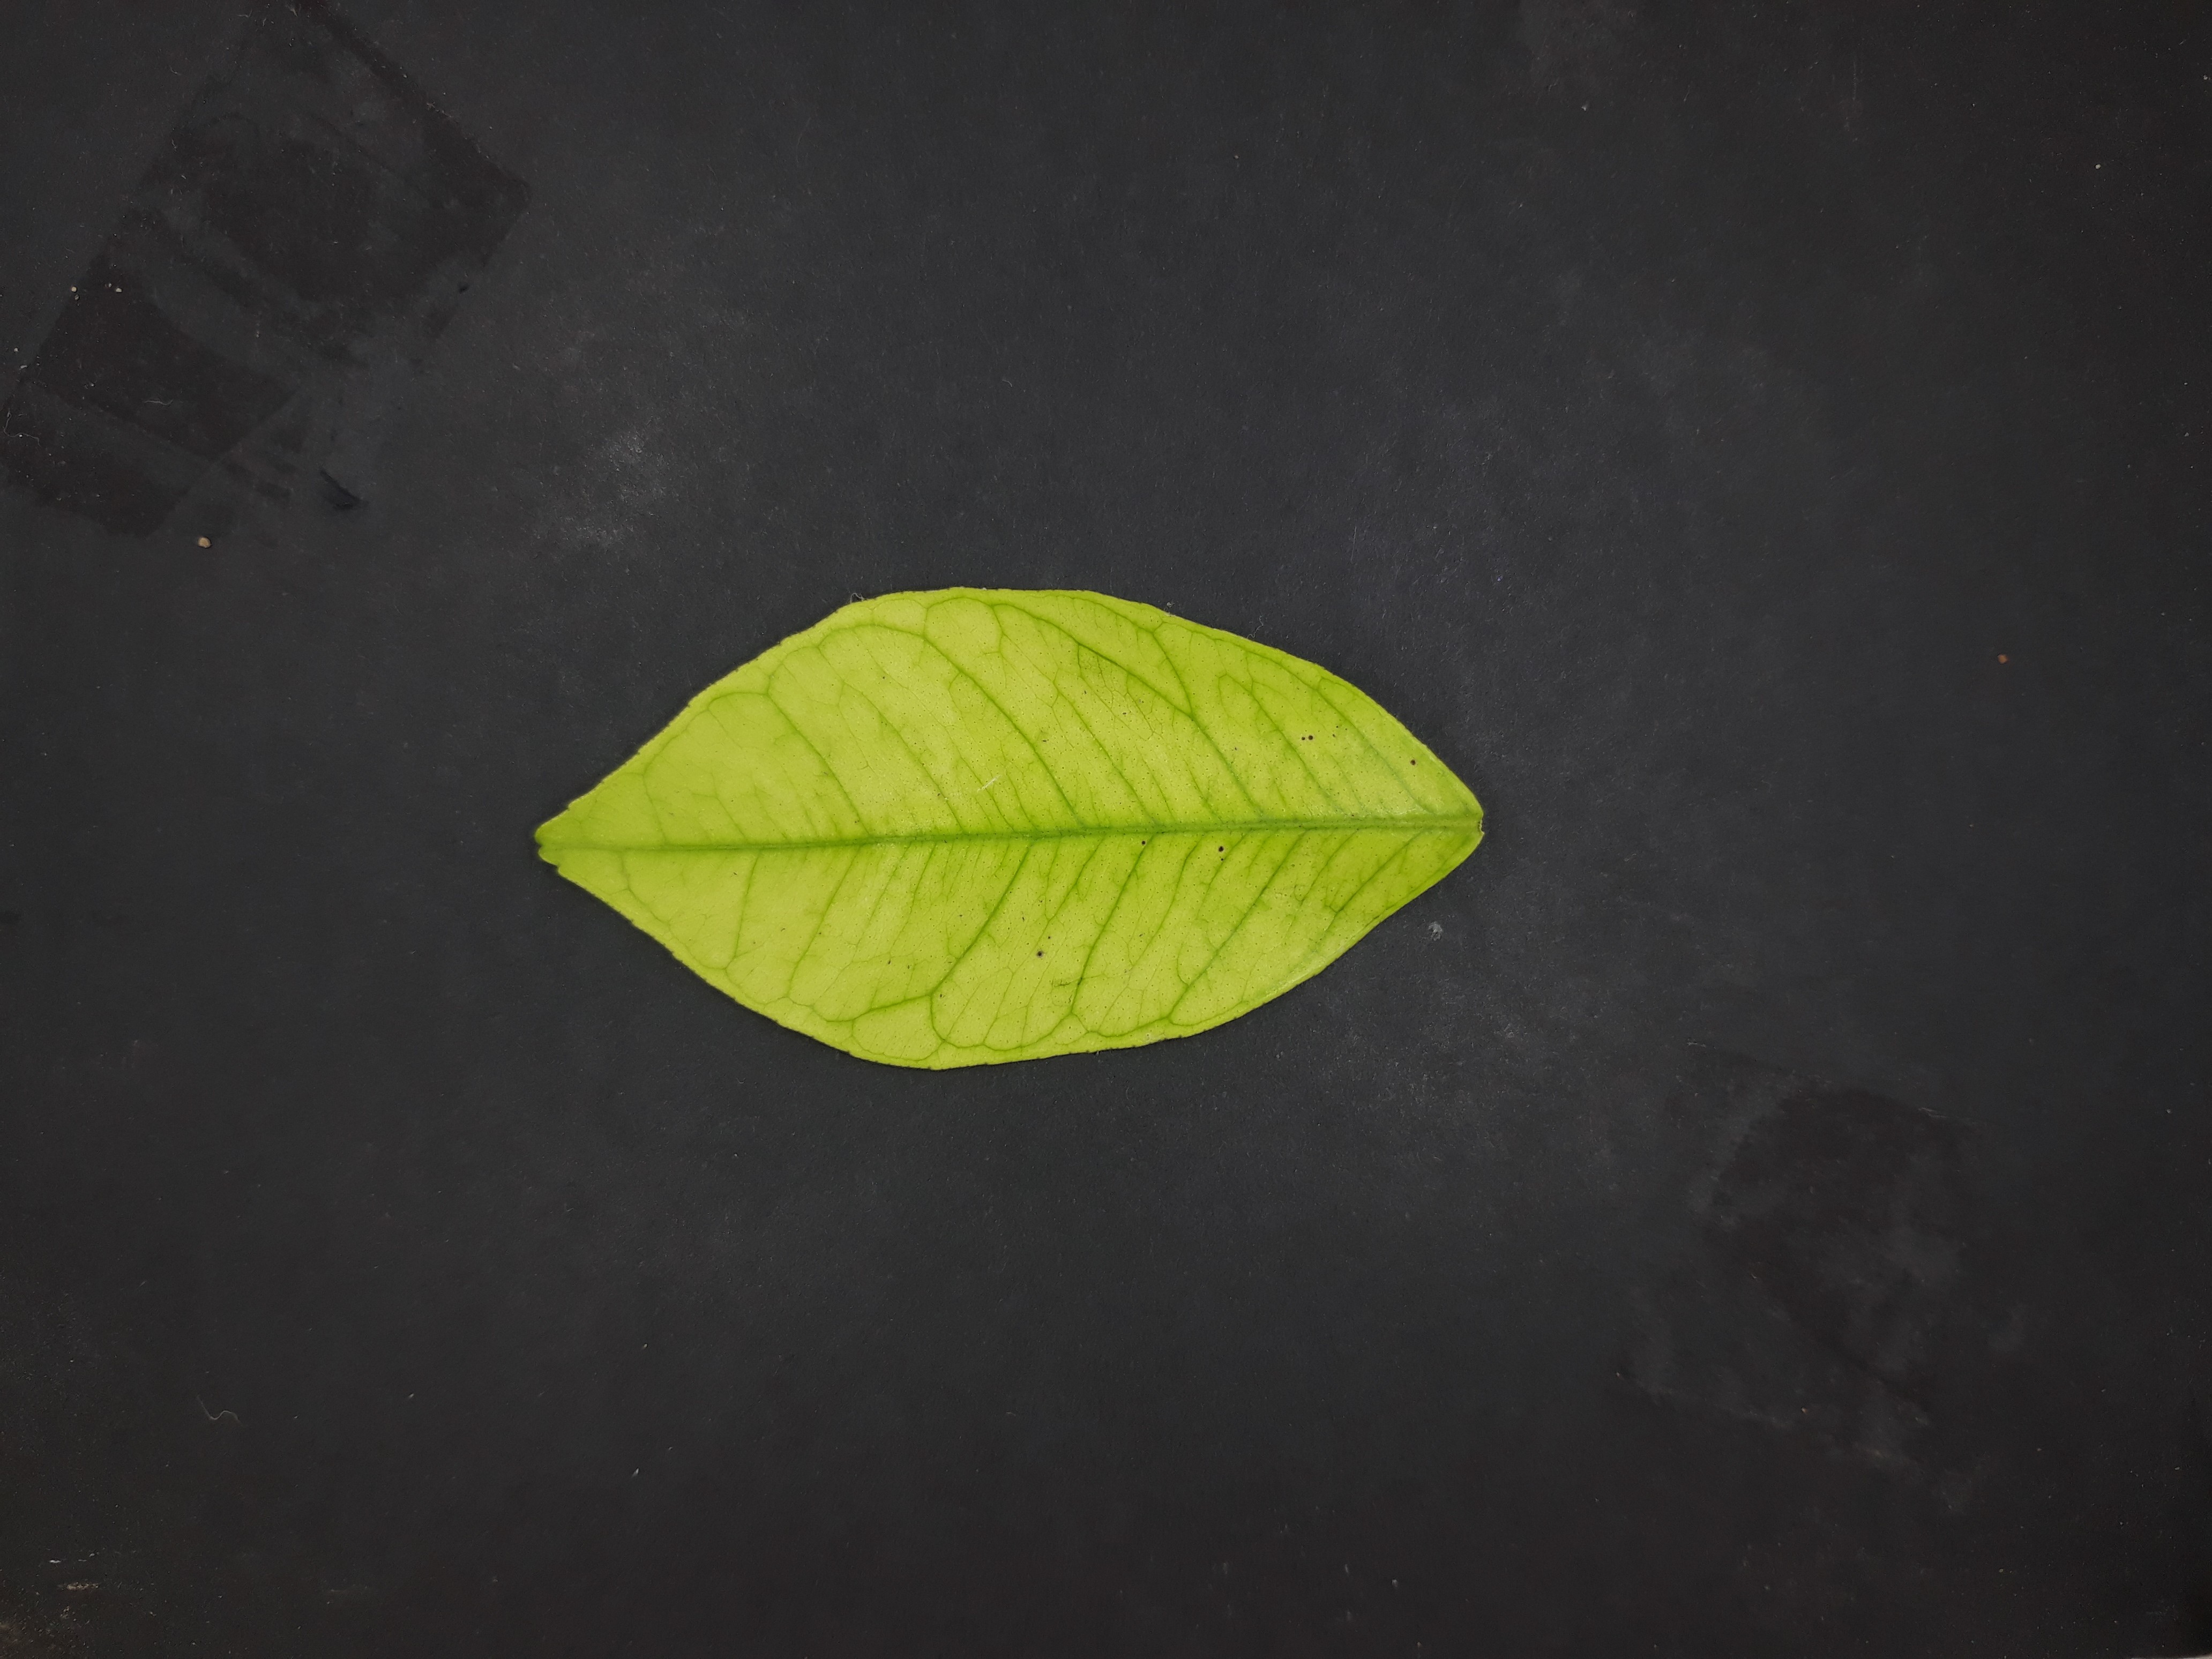
Label: Iron deficiency (Fe)